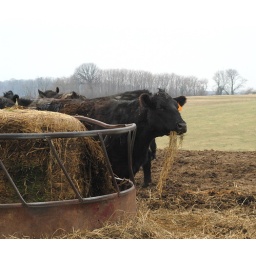
3/14/2009 This cow is eating her version of spaghetti. At the Md. Sunrise Farm in Gambrills, Md.